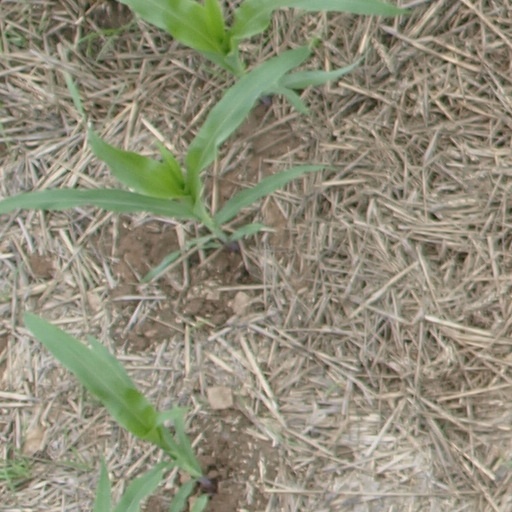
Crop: maize; corn